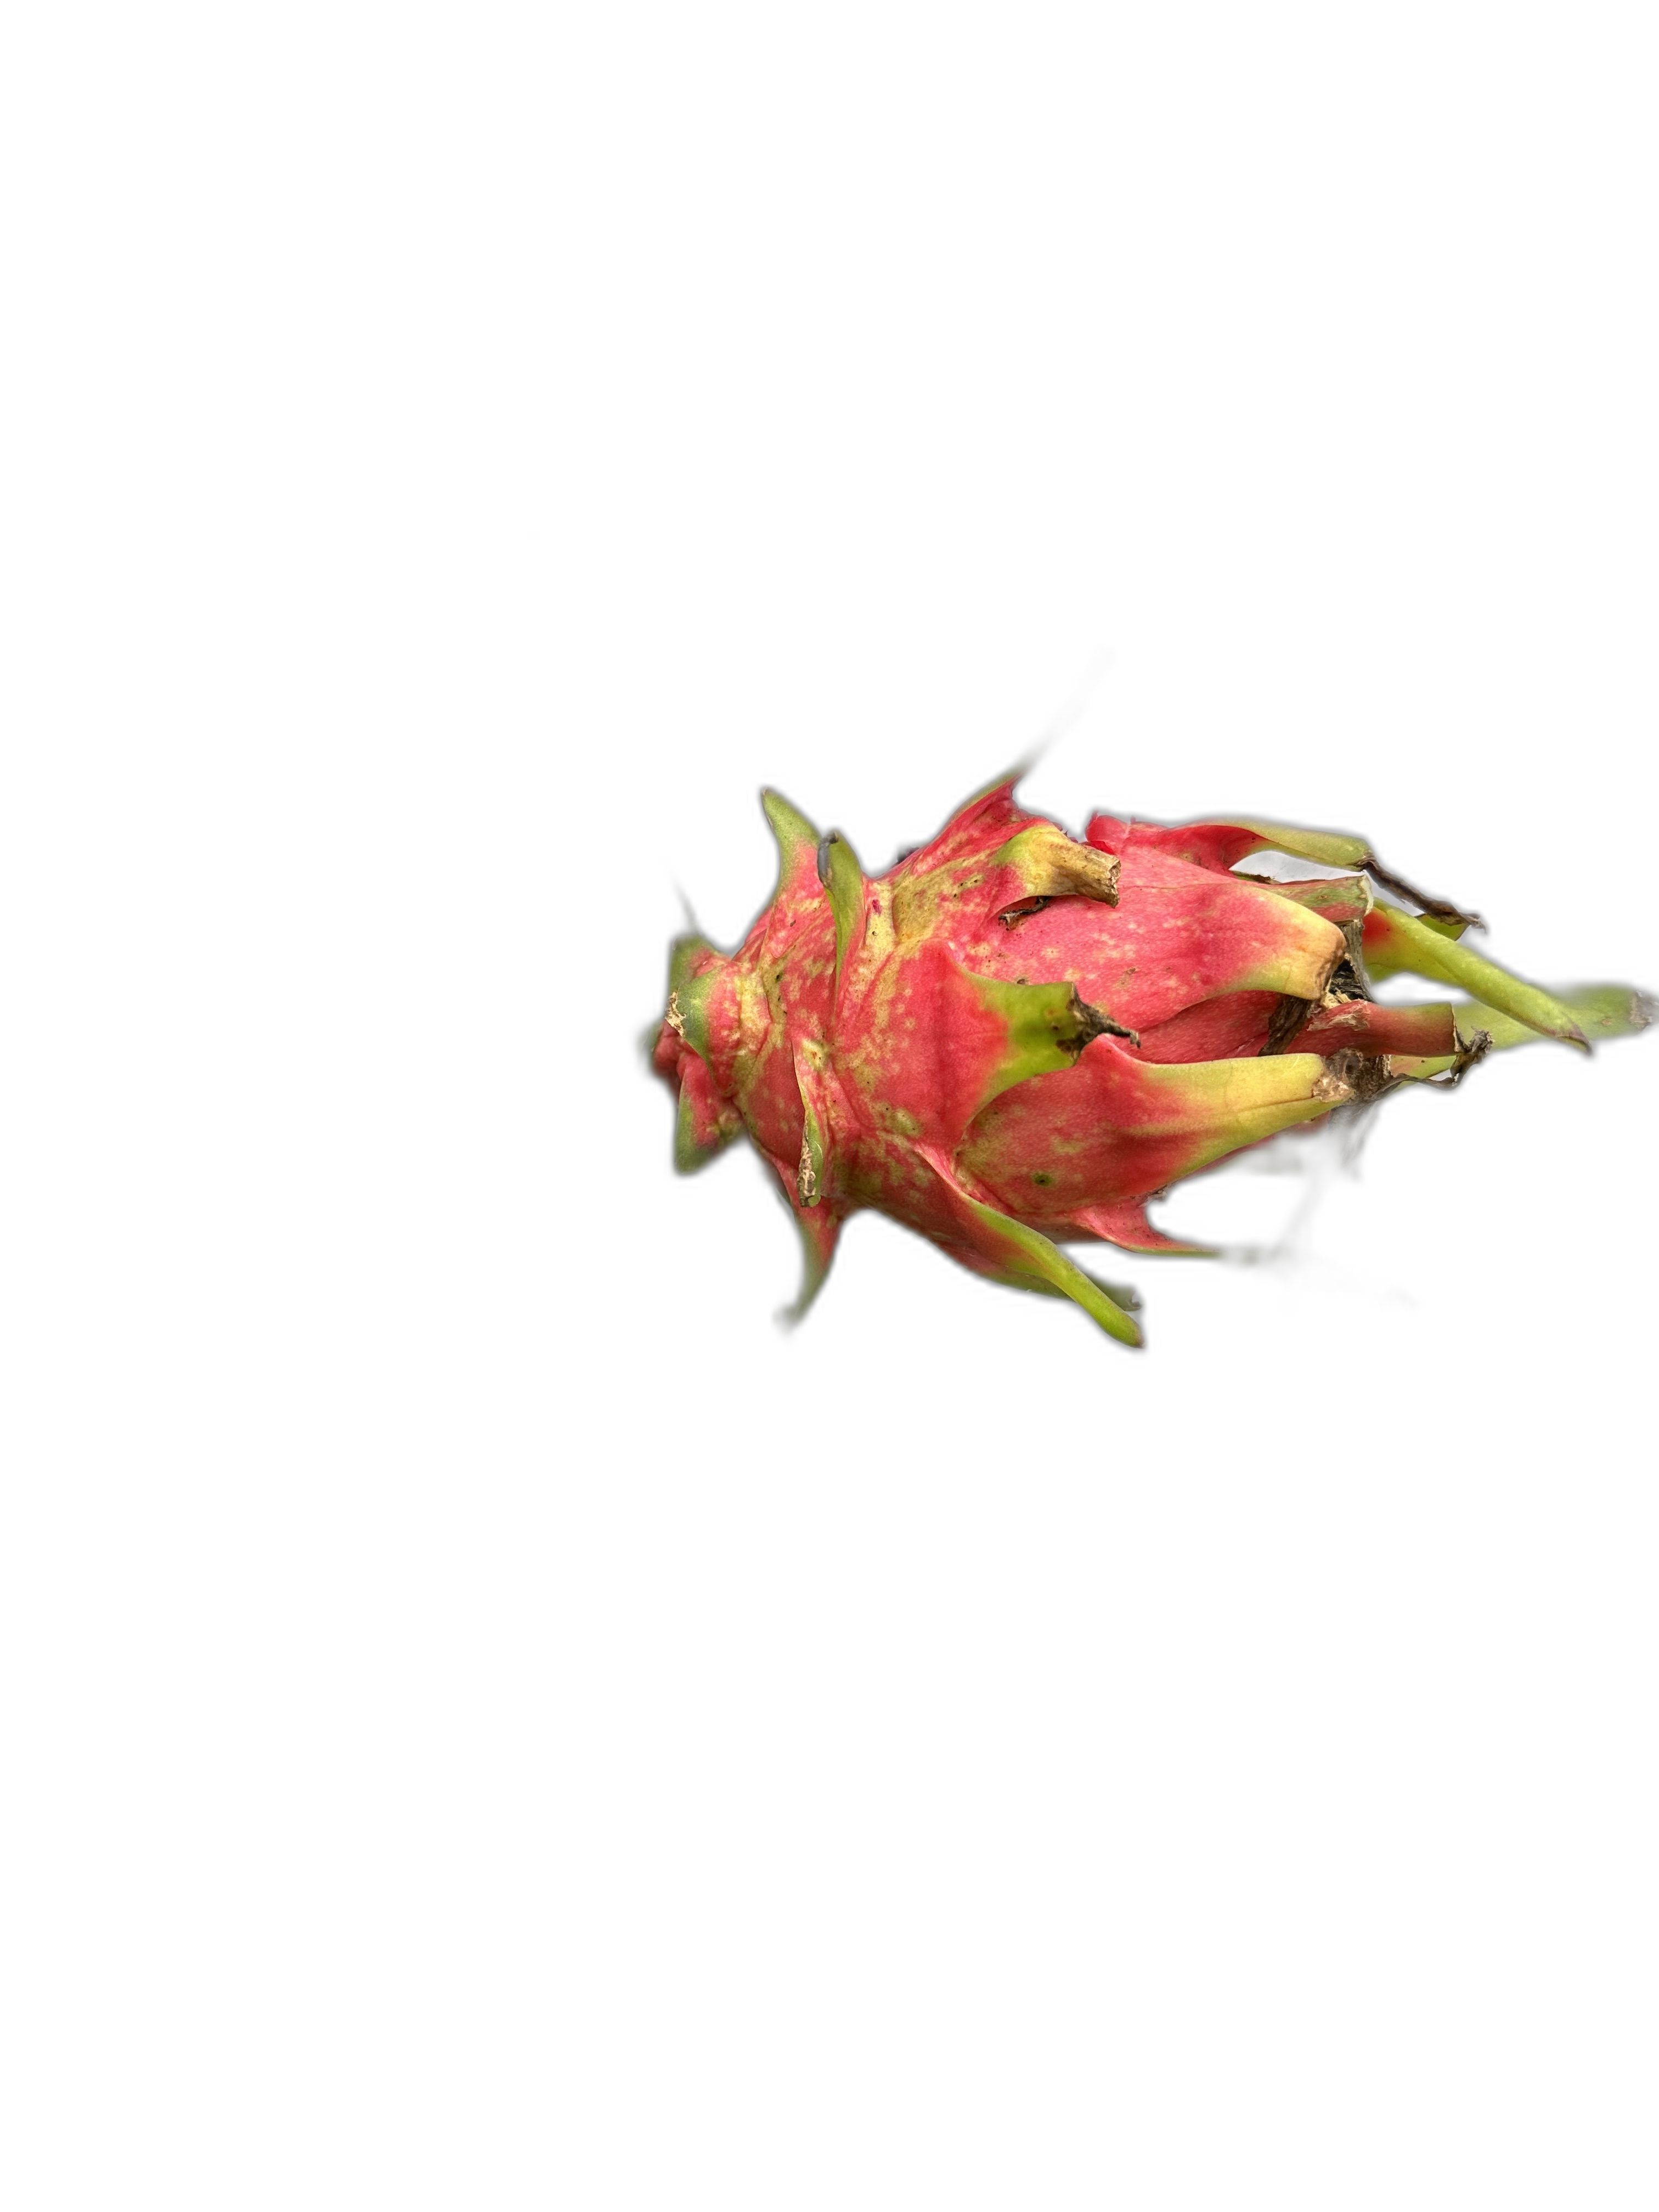
Label: Good fruit